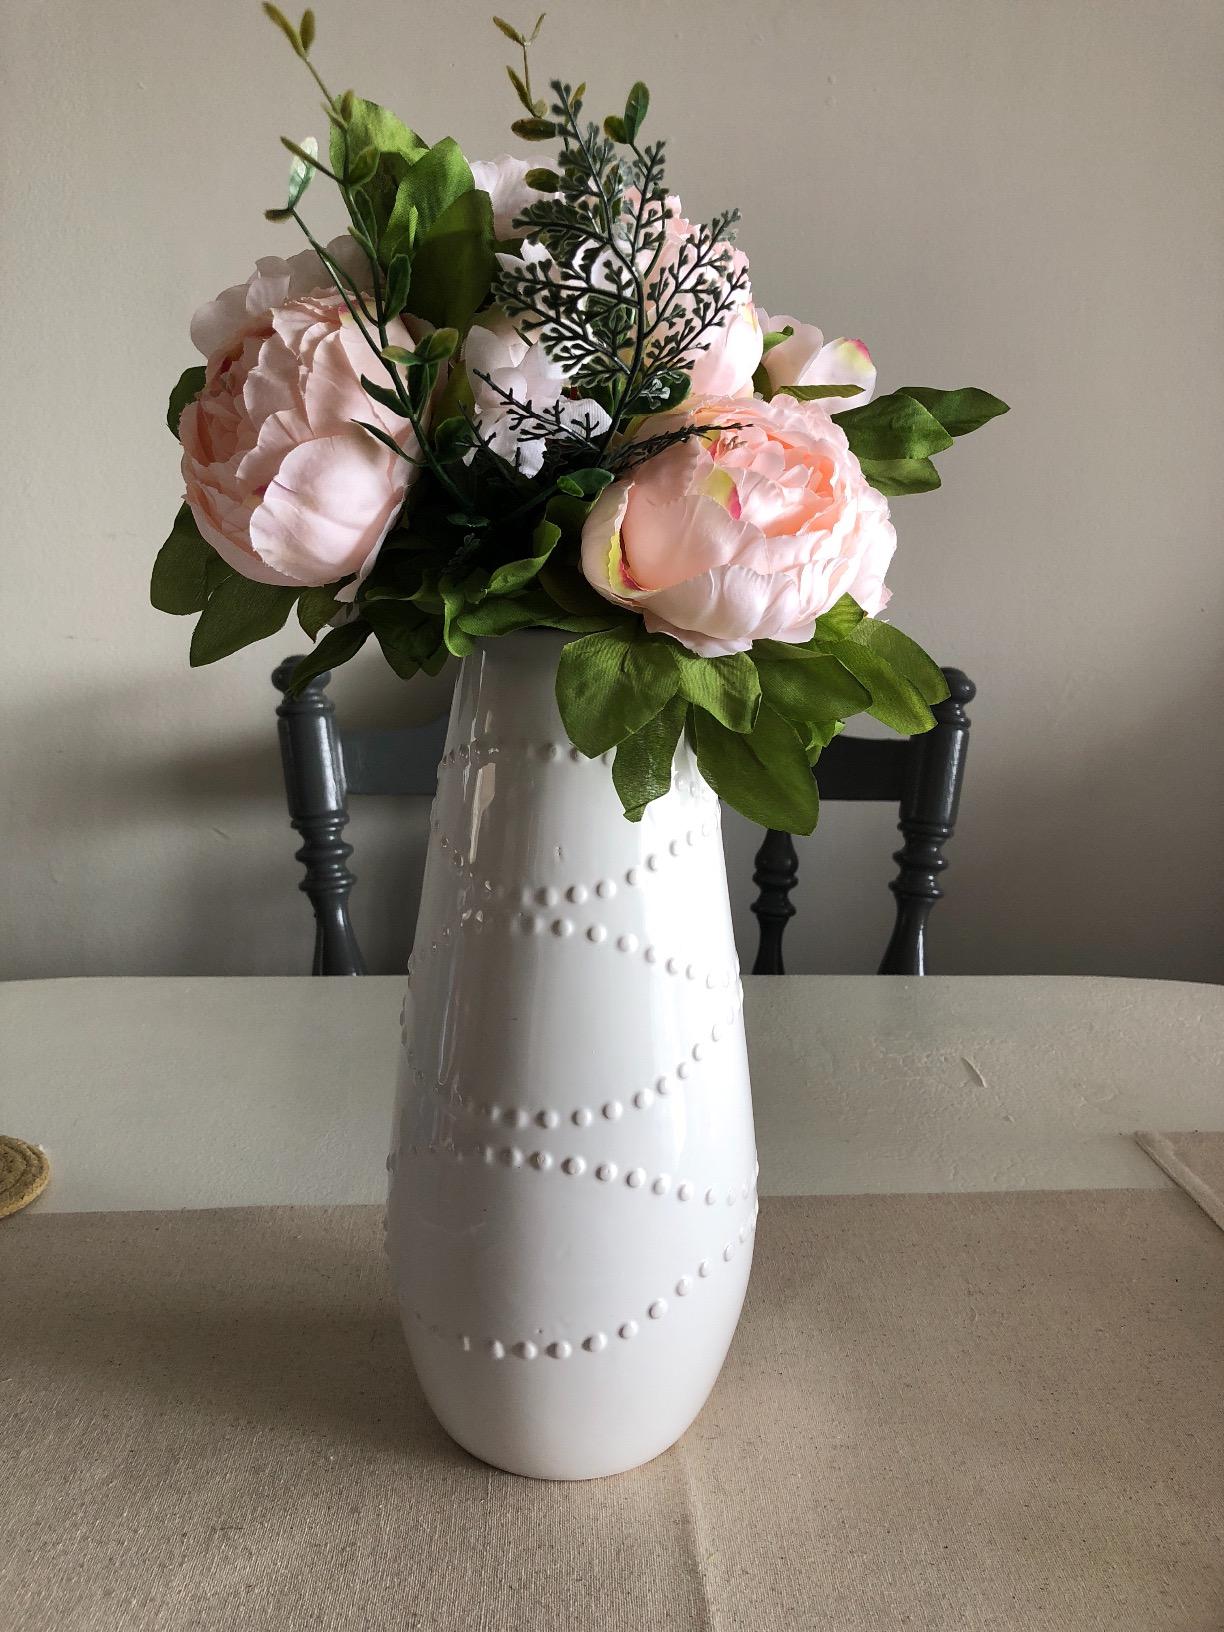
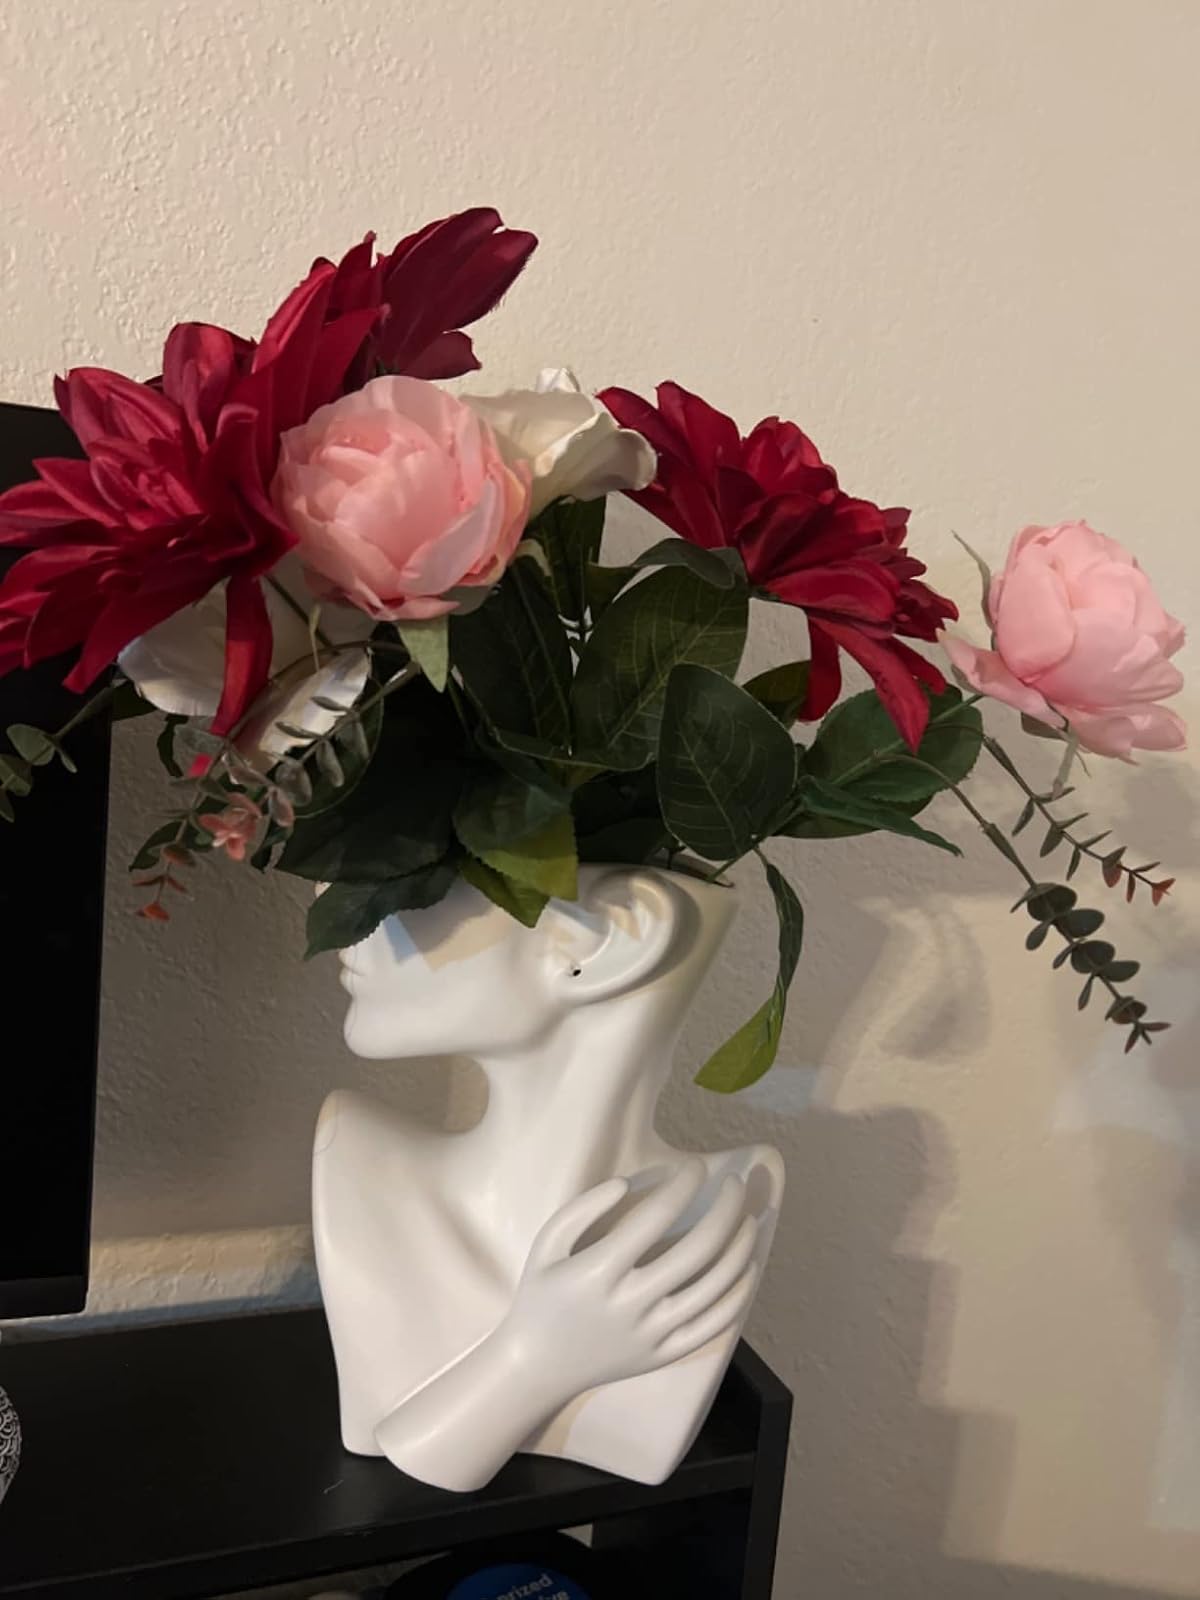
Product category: vase
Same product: no